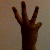
The image shows a hand gesture representing the number 6 in Indian Sign Language.